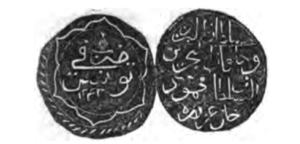
Monnaie tunisienne (le rial tunisien) frappée en 1827 (et non 1808, car elle porte la date de 1243 Hégire = 1827 AD) sous le règne du sultan ottoman Mahmud II.